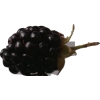
Label: blackberry